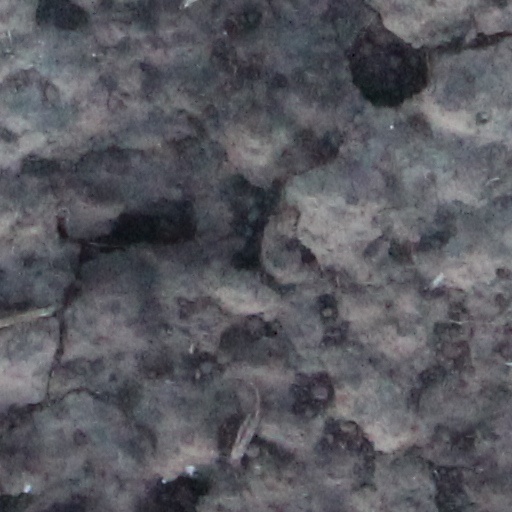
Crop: wheat